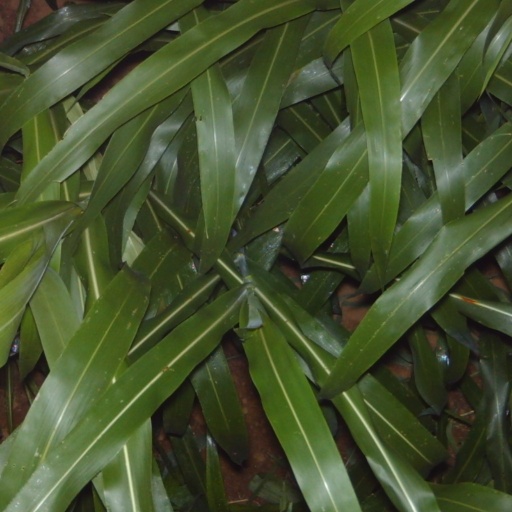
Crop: sorghum